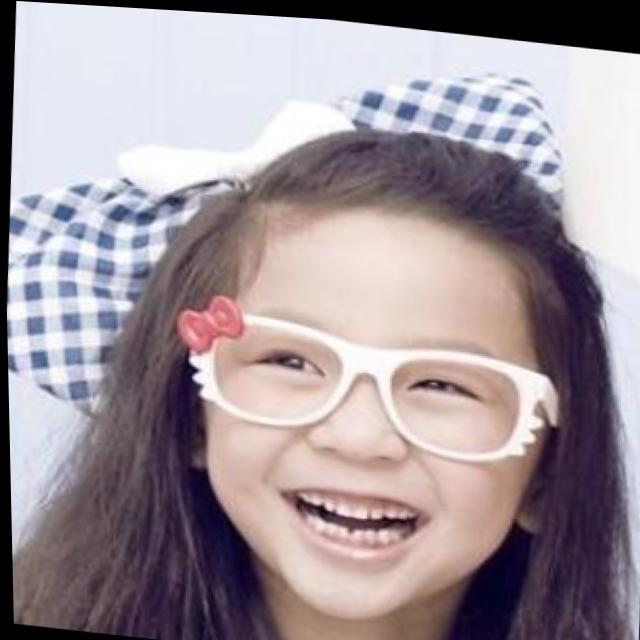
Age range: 0-12